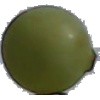
Label: Grape White 4